Social class in Nigeria

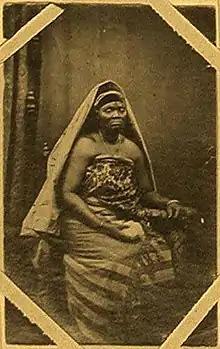
Efunroye Tinubu, an aristocrat who served as the princess consort of Oba Adele Ajosun of Lagos and the paramount chieftess of Egbaland.

Although the holders of this and other titles would therefore belong more to the Nigerian chieftaincy system than they would to a distinct upper middle class, their existence in the pre-colonial period nevertheless set the scene for the subsequent development of one. Some bourgeois members of later generations, such as Chief Candido da Rocha, would ultimately be ennobled as members of the said system by way of them.